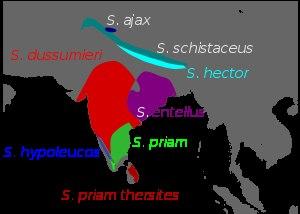
Le Semnopithèque entelle est une espèce de primate de la famille des Cercopithecidae qui vit dans le sous-continent indien.